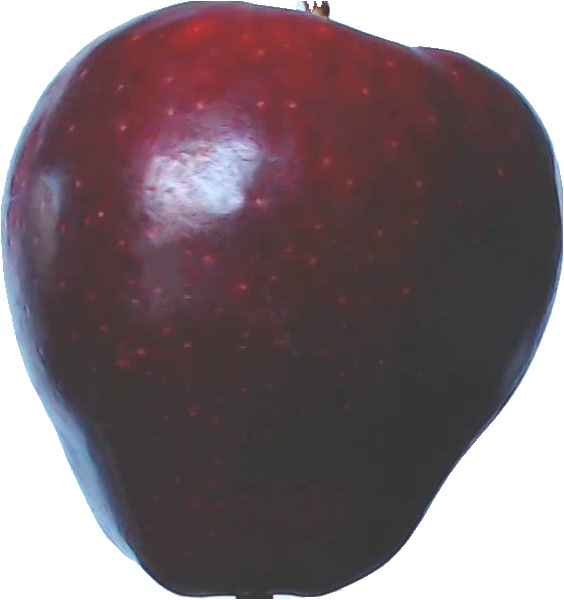
Label: apple_red_delicios_1